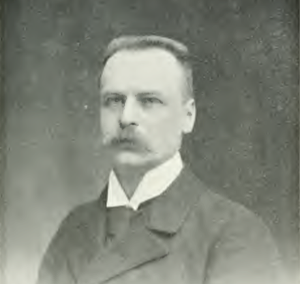
Édouard Chavannes est un archéologue et sinologue français. Grand expert de l'histoire de la Chine et des religions chinoises, il est connu pour sa traduction de la plus grande partie du Shiji de Sima Qian, qui est la première traduction de cet ouvrage dans une langue européenne.